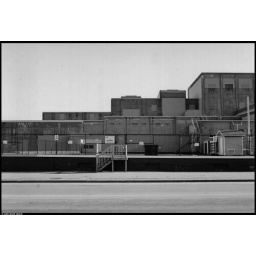
Shot on Canon EOS Rebel-G loaded with black and white Ilford 400 film. various places around downtown Halifax.